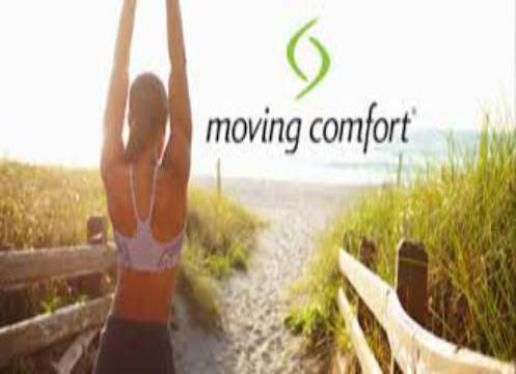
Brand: moving comfort-2
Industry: Clothes